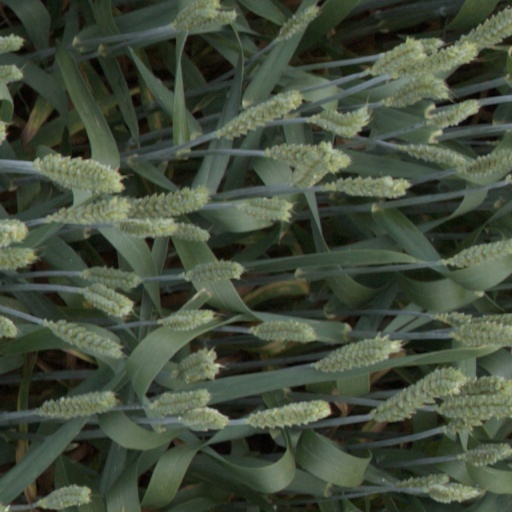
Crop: wheat